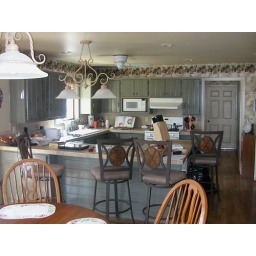
The kitchen that never feels warm, even if the oven is in use.